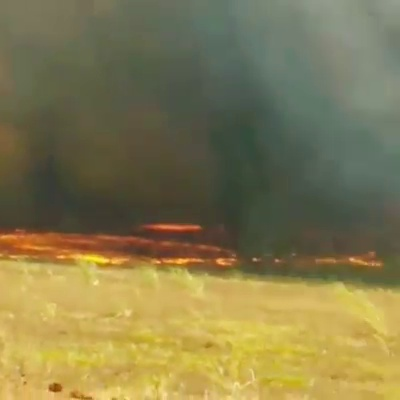
Fire: yes
Smoke: yes